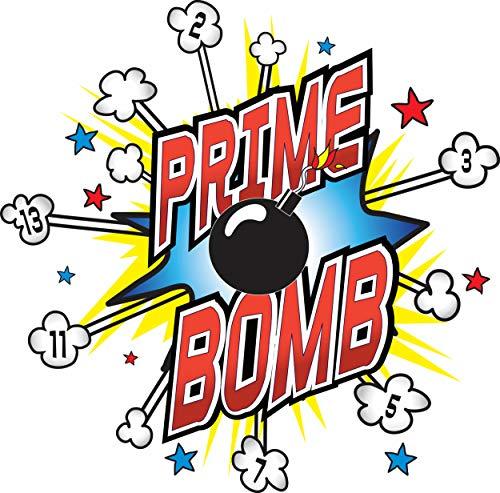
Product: American Educational Prime Bomb Card Game
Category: Office Products | Office & School Supplies | Education & Crafts | Math Materials
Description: Prime Bomb is a fun, fast paced card game.
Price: $11.43
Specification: Product Dimensions:         3.6 x 2.5 x 0.1 inches ; 4.8 ounces    |Shipping Weight: 4.8 ounces (View shipping rates and policies)|Domestic Shipping: Item can be shipped within U.S.|International Shipping: This item can be shipped to select countries outside of the U.S.  Learn More|ASIN: B00845S4CO|Item model number: SR-1584|    #9729    in Science Kits & Toys    |    #4745    in Math Materials    |    #14678    in Science Education Supplies